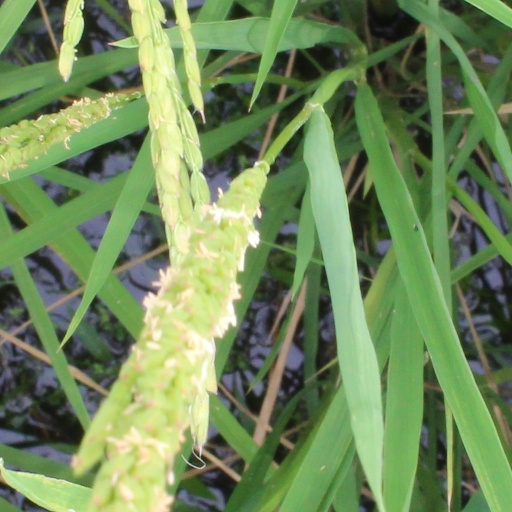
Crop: rice